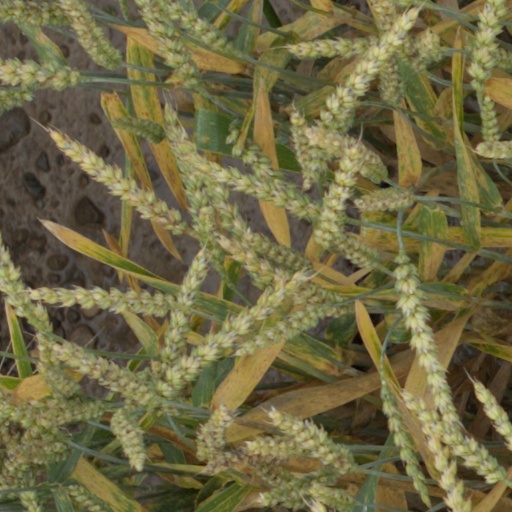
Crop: wheat